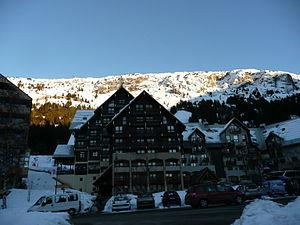
Oz est une commune française située dans le département de l'Isère en région Auvergne-Rhône-Alpes.